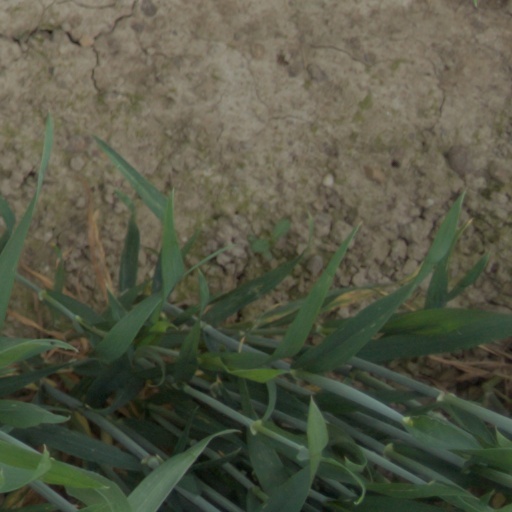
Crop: wheat